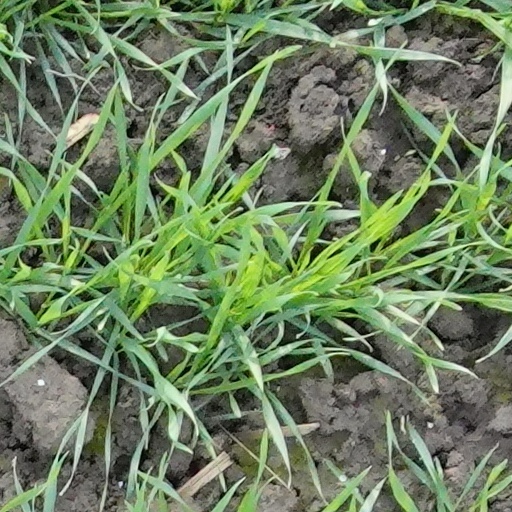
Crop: wheat